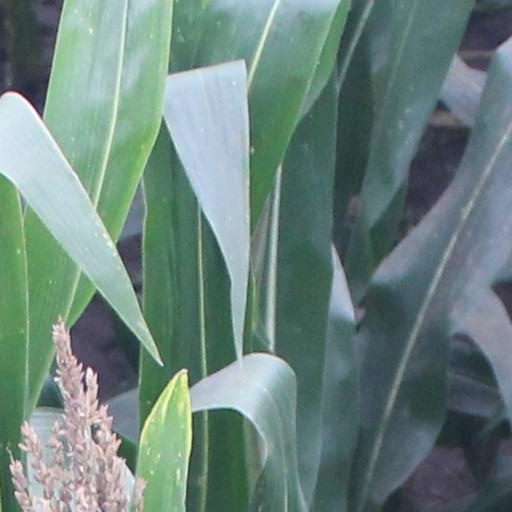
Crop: maize; corn